Beatrice de Frangepan

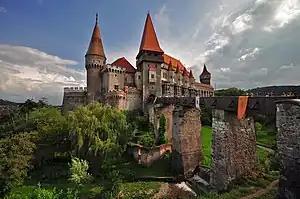
Hunyad Castle

She was described as extremely beautiful and after her husband's death she inherited Hunyad Castle and she administered her children's estates. However, they both died young (probably poisoned), soon after their father.